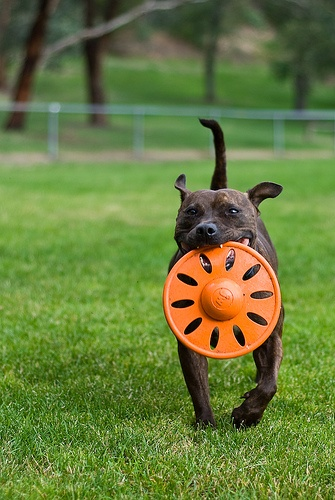
a dog walking in a park while holding onto an orange frisbee
a dog with a disc in its mouth is running
The dog has a Frisbee in his mouth.
A brown dog playing some Frisbee at the park
A dog that is standing in the grass with a frisbee.